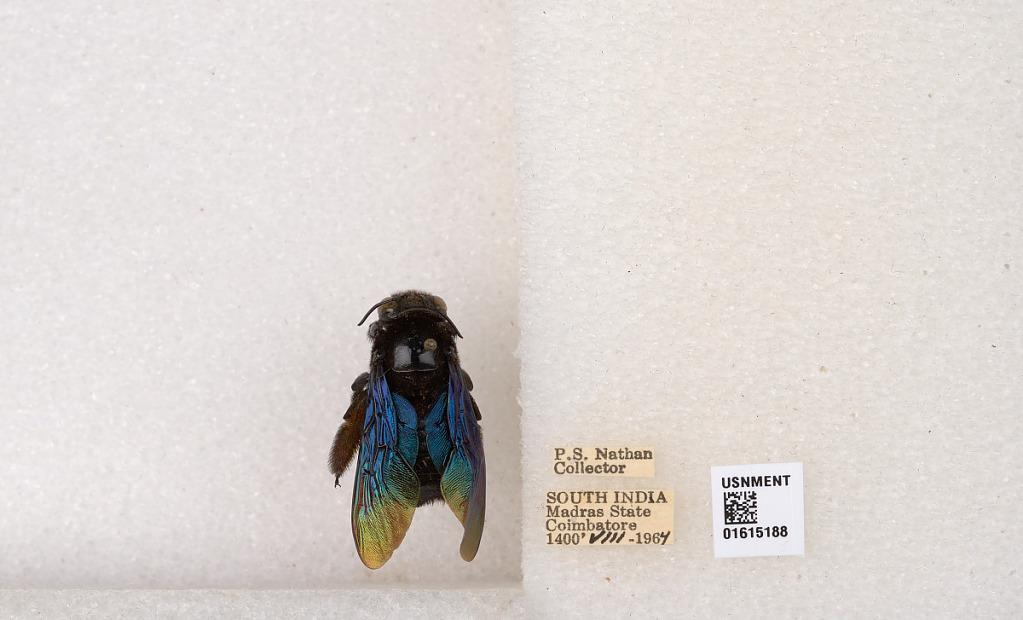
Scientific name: Xylocopa (Biluna) auripennis auripennis Lepeletier
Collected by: P. Nathan
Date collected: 1964-8-1
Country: India
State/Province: Tamil Nadu
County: Coimbatore
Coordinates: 10.9955, 76.9034